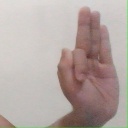
अक्षर: फ